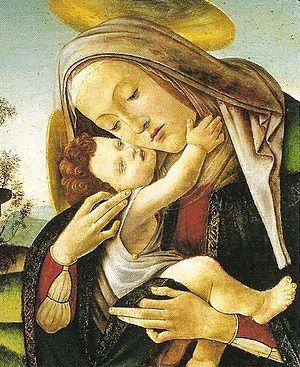
La Vierge à l'Enfant avec le petit saint Jean est une peinture religieuse de Sandro Botticelli, un tondo de 74 cm de diamètre datant de 1490/1500 environ, conservé au Musée d'Art de São Paulo.